Dianthus plumarius

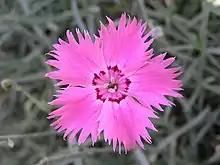
Close up of flower

"Dianthus plumarius" is a compact evergreen perennial reaching on average in height. The stem is green, erect, glabrous and branched on the top. The leaves are opposite, simple, linear and sessile, more or less erect and flexuous, with a sheath embracing the stem. They are about wide and about long. The calyx is a green cylindrical tube about long, with reddish teeth. The flowers are radially symmetric, hermaphrodite, gathered in scapes of 3–5 flowers, with 10 stamens. They have five pink petals, long, with fringed margins. The flowering period extends from May through August. The fruits are capsules with a few seeds.